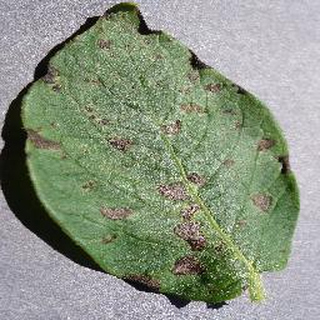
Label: potato_early_blight